Clarke Chapman

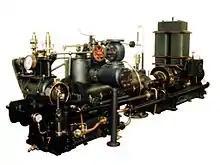
A steam turbine, generator & switchboard set, made by Clarke, Chapman, Parsons & Co. It is now in the collection of Thinktank, Birmingham Science Museum.

The company was founded in 1864 in Gateshead by William Clarke (1831–1890). In 1865 Clarke took in a partner, Abel Chapman, and the two of them developed the business into one of the largest manufacturers of cranes and other mechanical handling equipment in the world. In 1870 two further partners joined the firm, Joseph Watson and Joseph Gurney. The firm became known as Clarke, Chapman and Gurney. Joseph Gurney retired from the firm in 1882. The firm subsequently formed a partnership with John Furneaux and Charles Parsons, and became known as Clarke, Chapman, Parsons, and Company. Parsons left the firm in 1889.